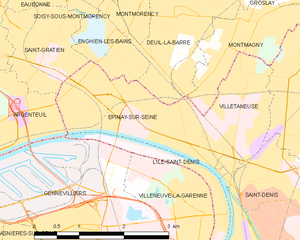
Carte des communes françaises Épinay-sur-Seine